Hidy and Howdy

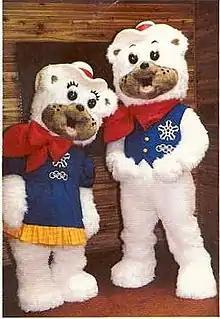
Hidy (left) and Howdy (right) in costume.

Hidy and Howdy were the official mascots of the 1988 Winter Olympics in Calgary, Alberta, Canada. They were anthropomorphic twin polar bears who wore western/cowboy style outfits. Students of Bishop Carroll High School in Calgary were used as performers during Hidy and Howdy's four years as the mascots of the XVth Olympic Winter Games. After the Closing Ceremonies, they retired from public life, only ever reappearing once for the filming of the 1993 movie "Cool Runnings" for a brief cameo appearance, since the film is based on the Calgary Olympics.